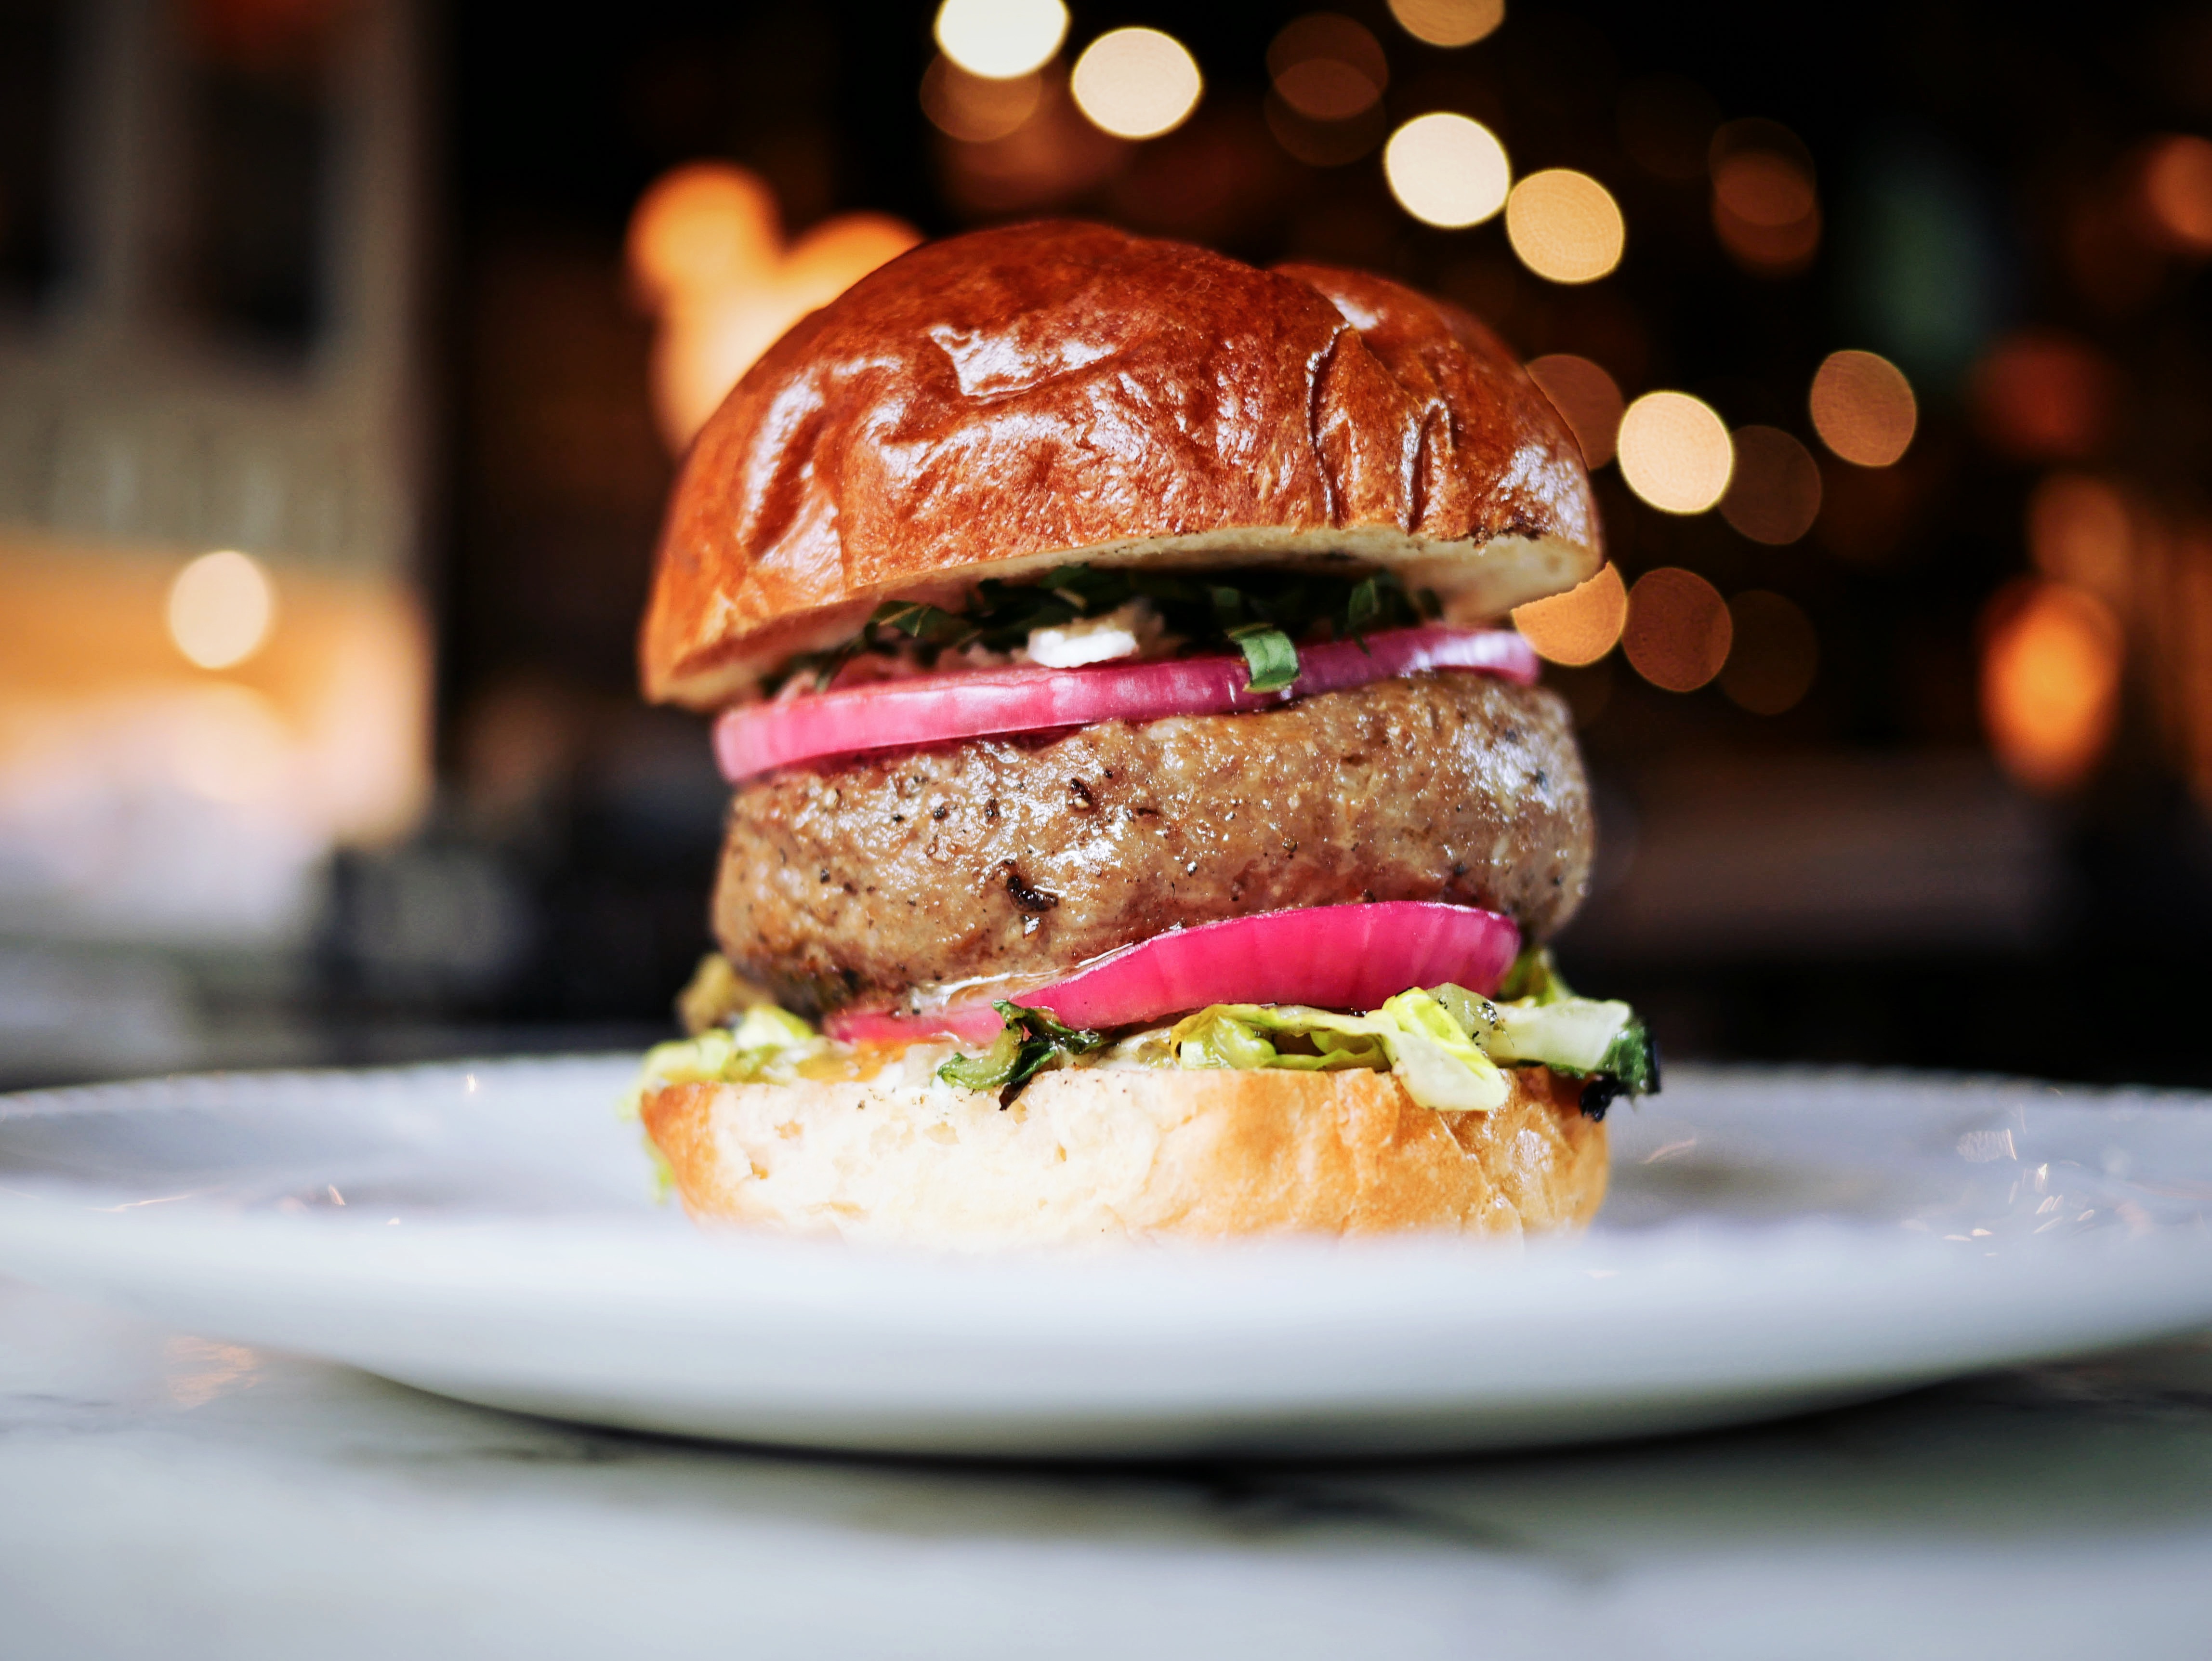
dish, meal, food, breakfast, fast food, meat, beef, bread, hamburger, burger, sandwich, bun, vegetables, slider, veggie burger